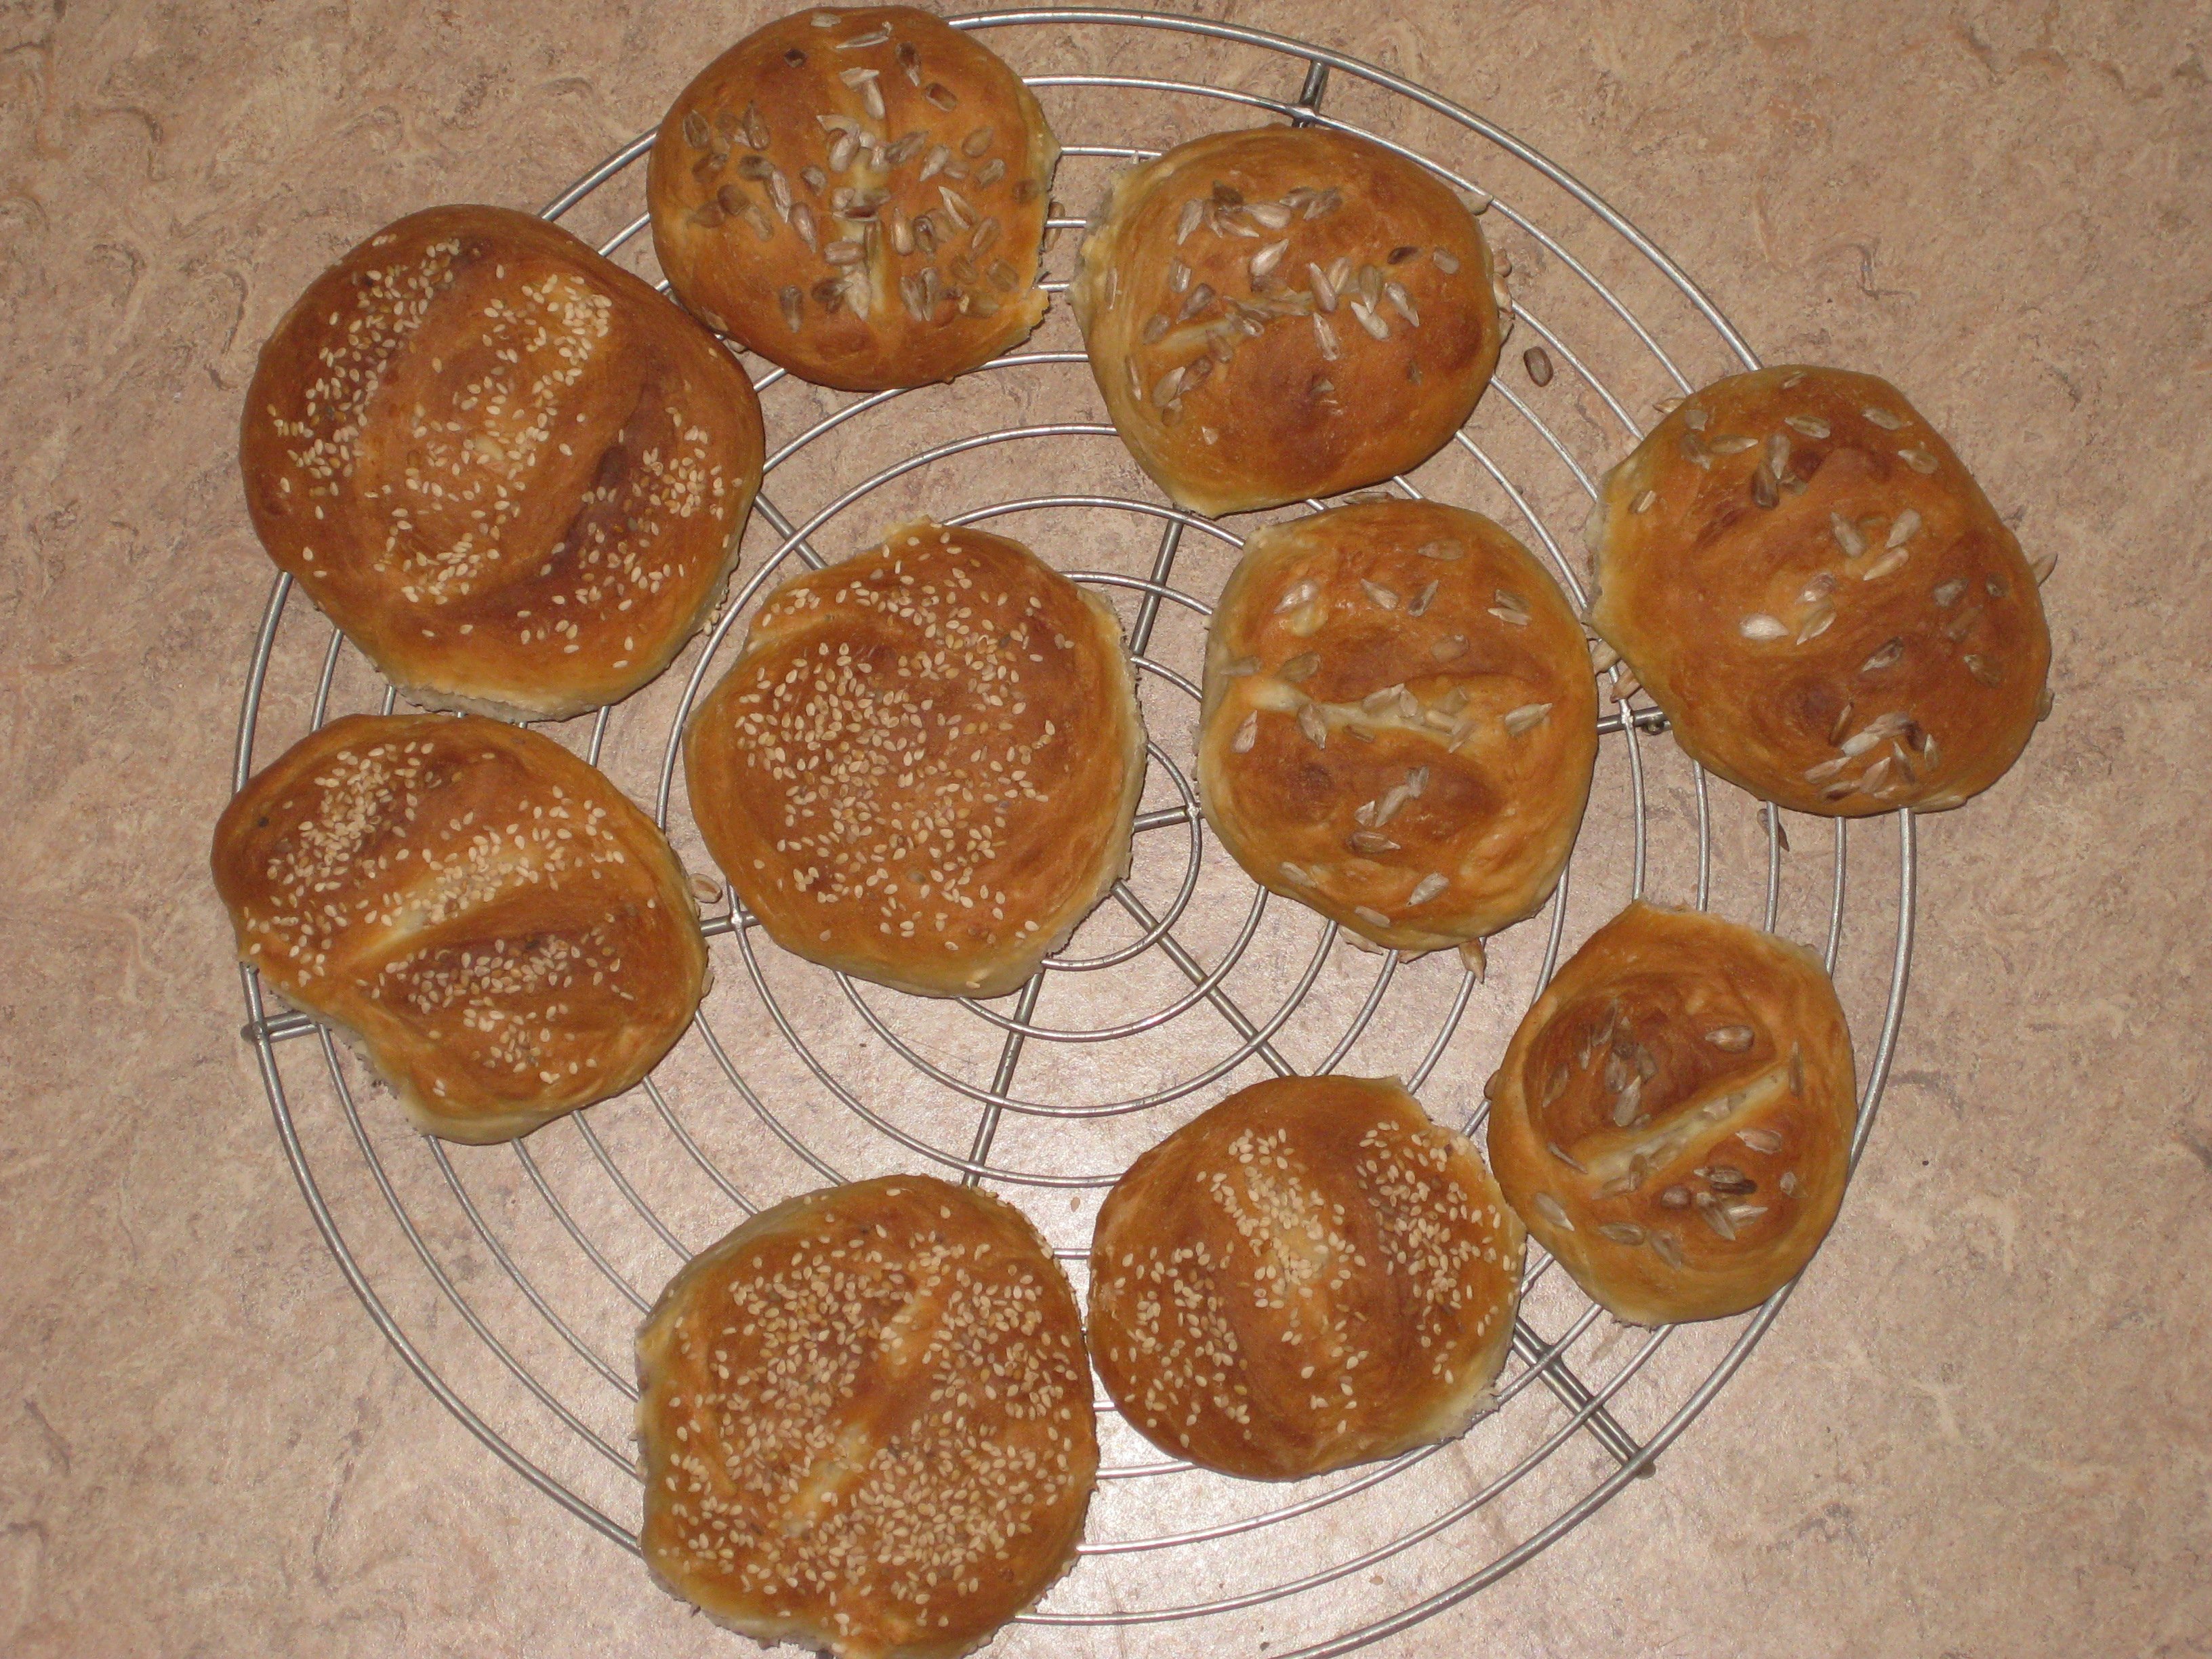
dish, food, produce, baking, snack, dessert, eat, cuisine, homemade, bread, even baked, roll, grid, frisch, crispy, sunflower seeds, sesame, baked goods, vespers, selberbacken, cool down, grass family